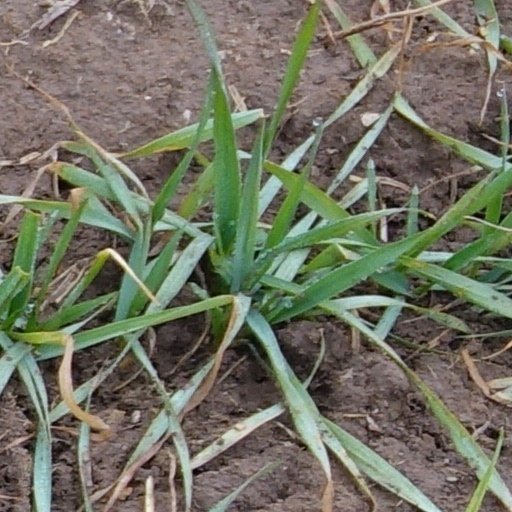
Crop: wheat